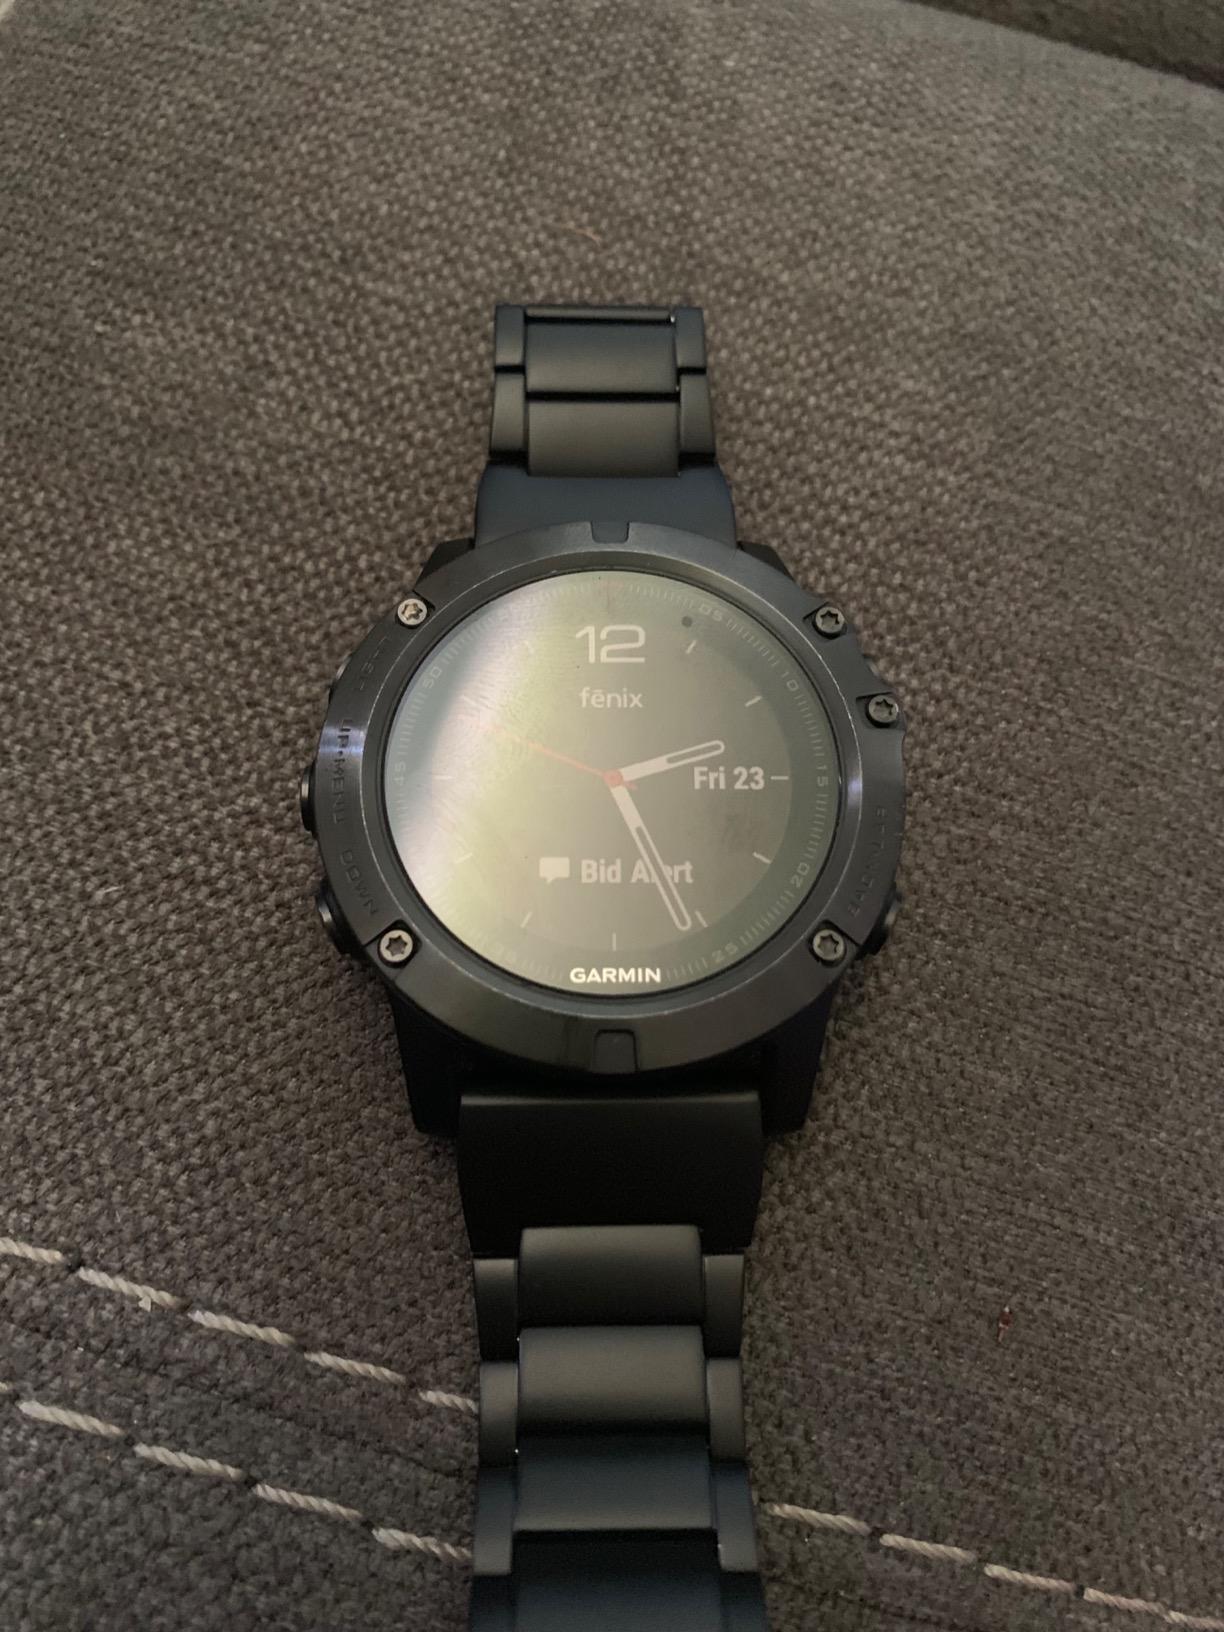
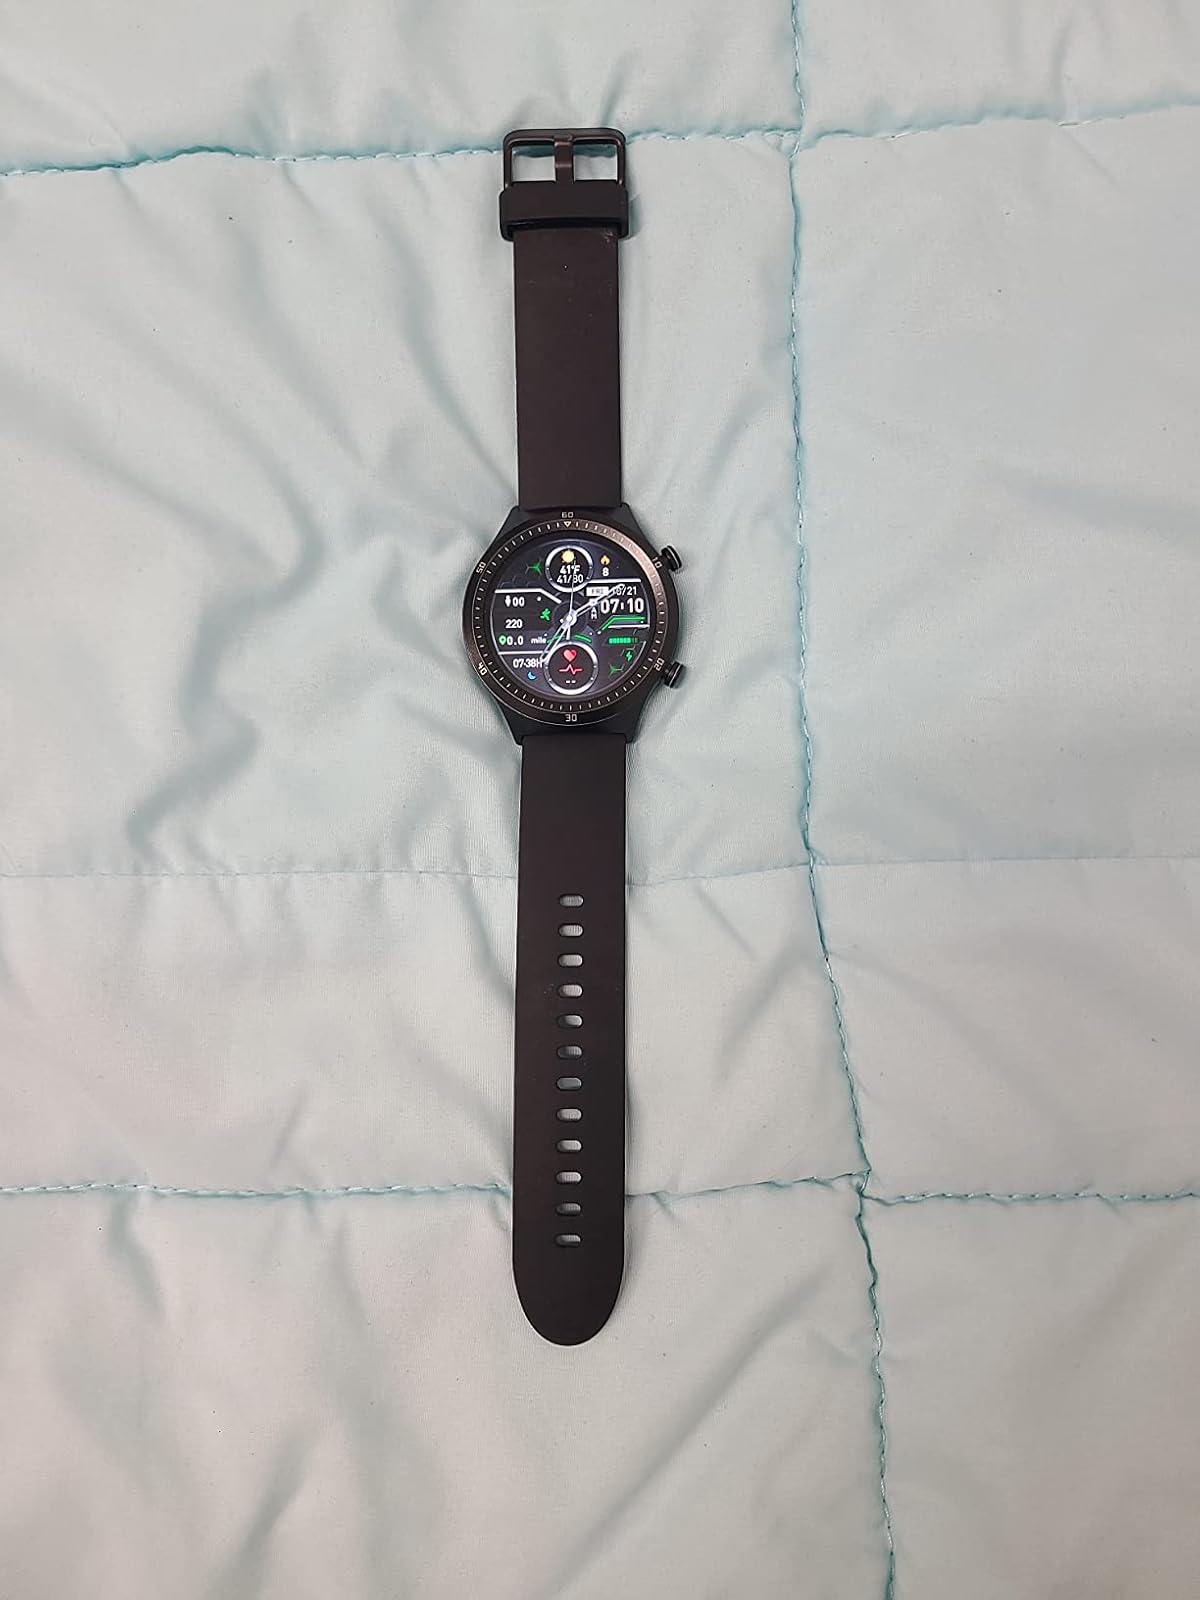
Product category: smartwatch
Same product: no